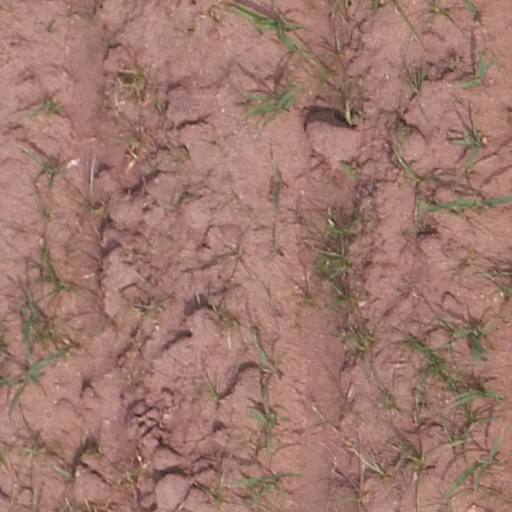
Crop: maize; corn